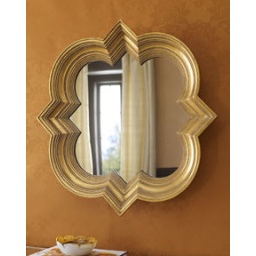
possible mirror on opposite wall as wallpaper in 'lounge-study'